Ostsiedlung

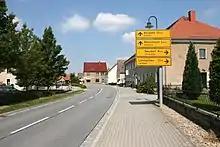
Bilingual German-Sorbian road signs in Saxony, Germany

The Polonization process of German settlers in Kraków and Poznań lasted about two centuries. The community could only continue its isolated position with a continuation of newcomers from German lands. The Sorbs also assimilated German settlers, yet at the same time, small Sorbic communities were themselves assimilated by the surrounding German-speaking population. Many Central and Eastern European towns developed into multi-ethnic melting pots.